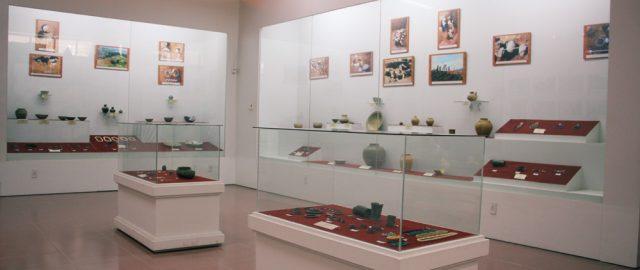
ở trong bảo tàng có trưng bày nhiều hiện vật